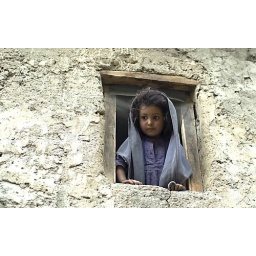
girl in the window